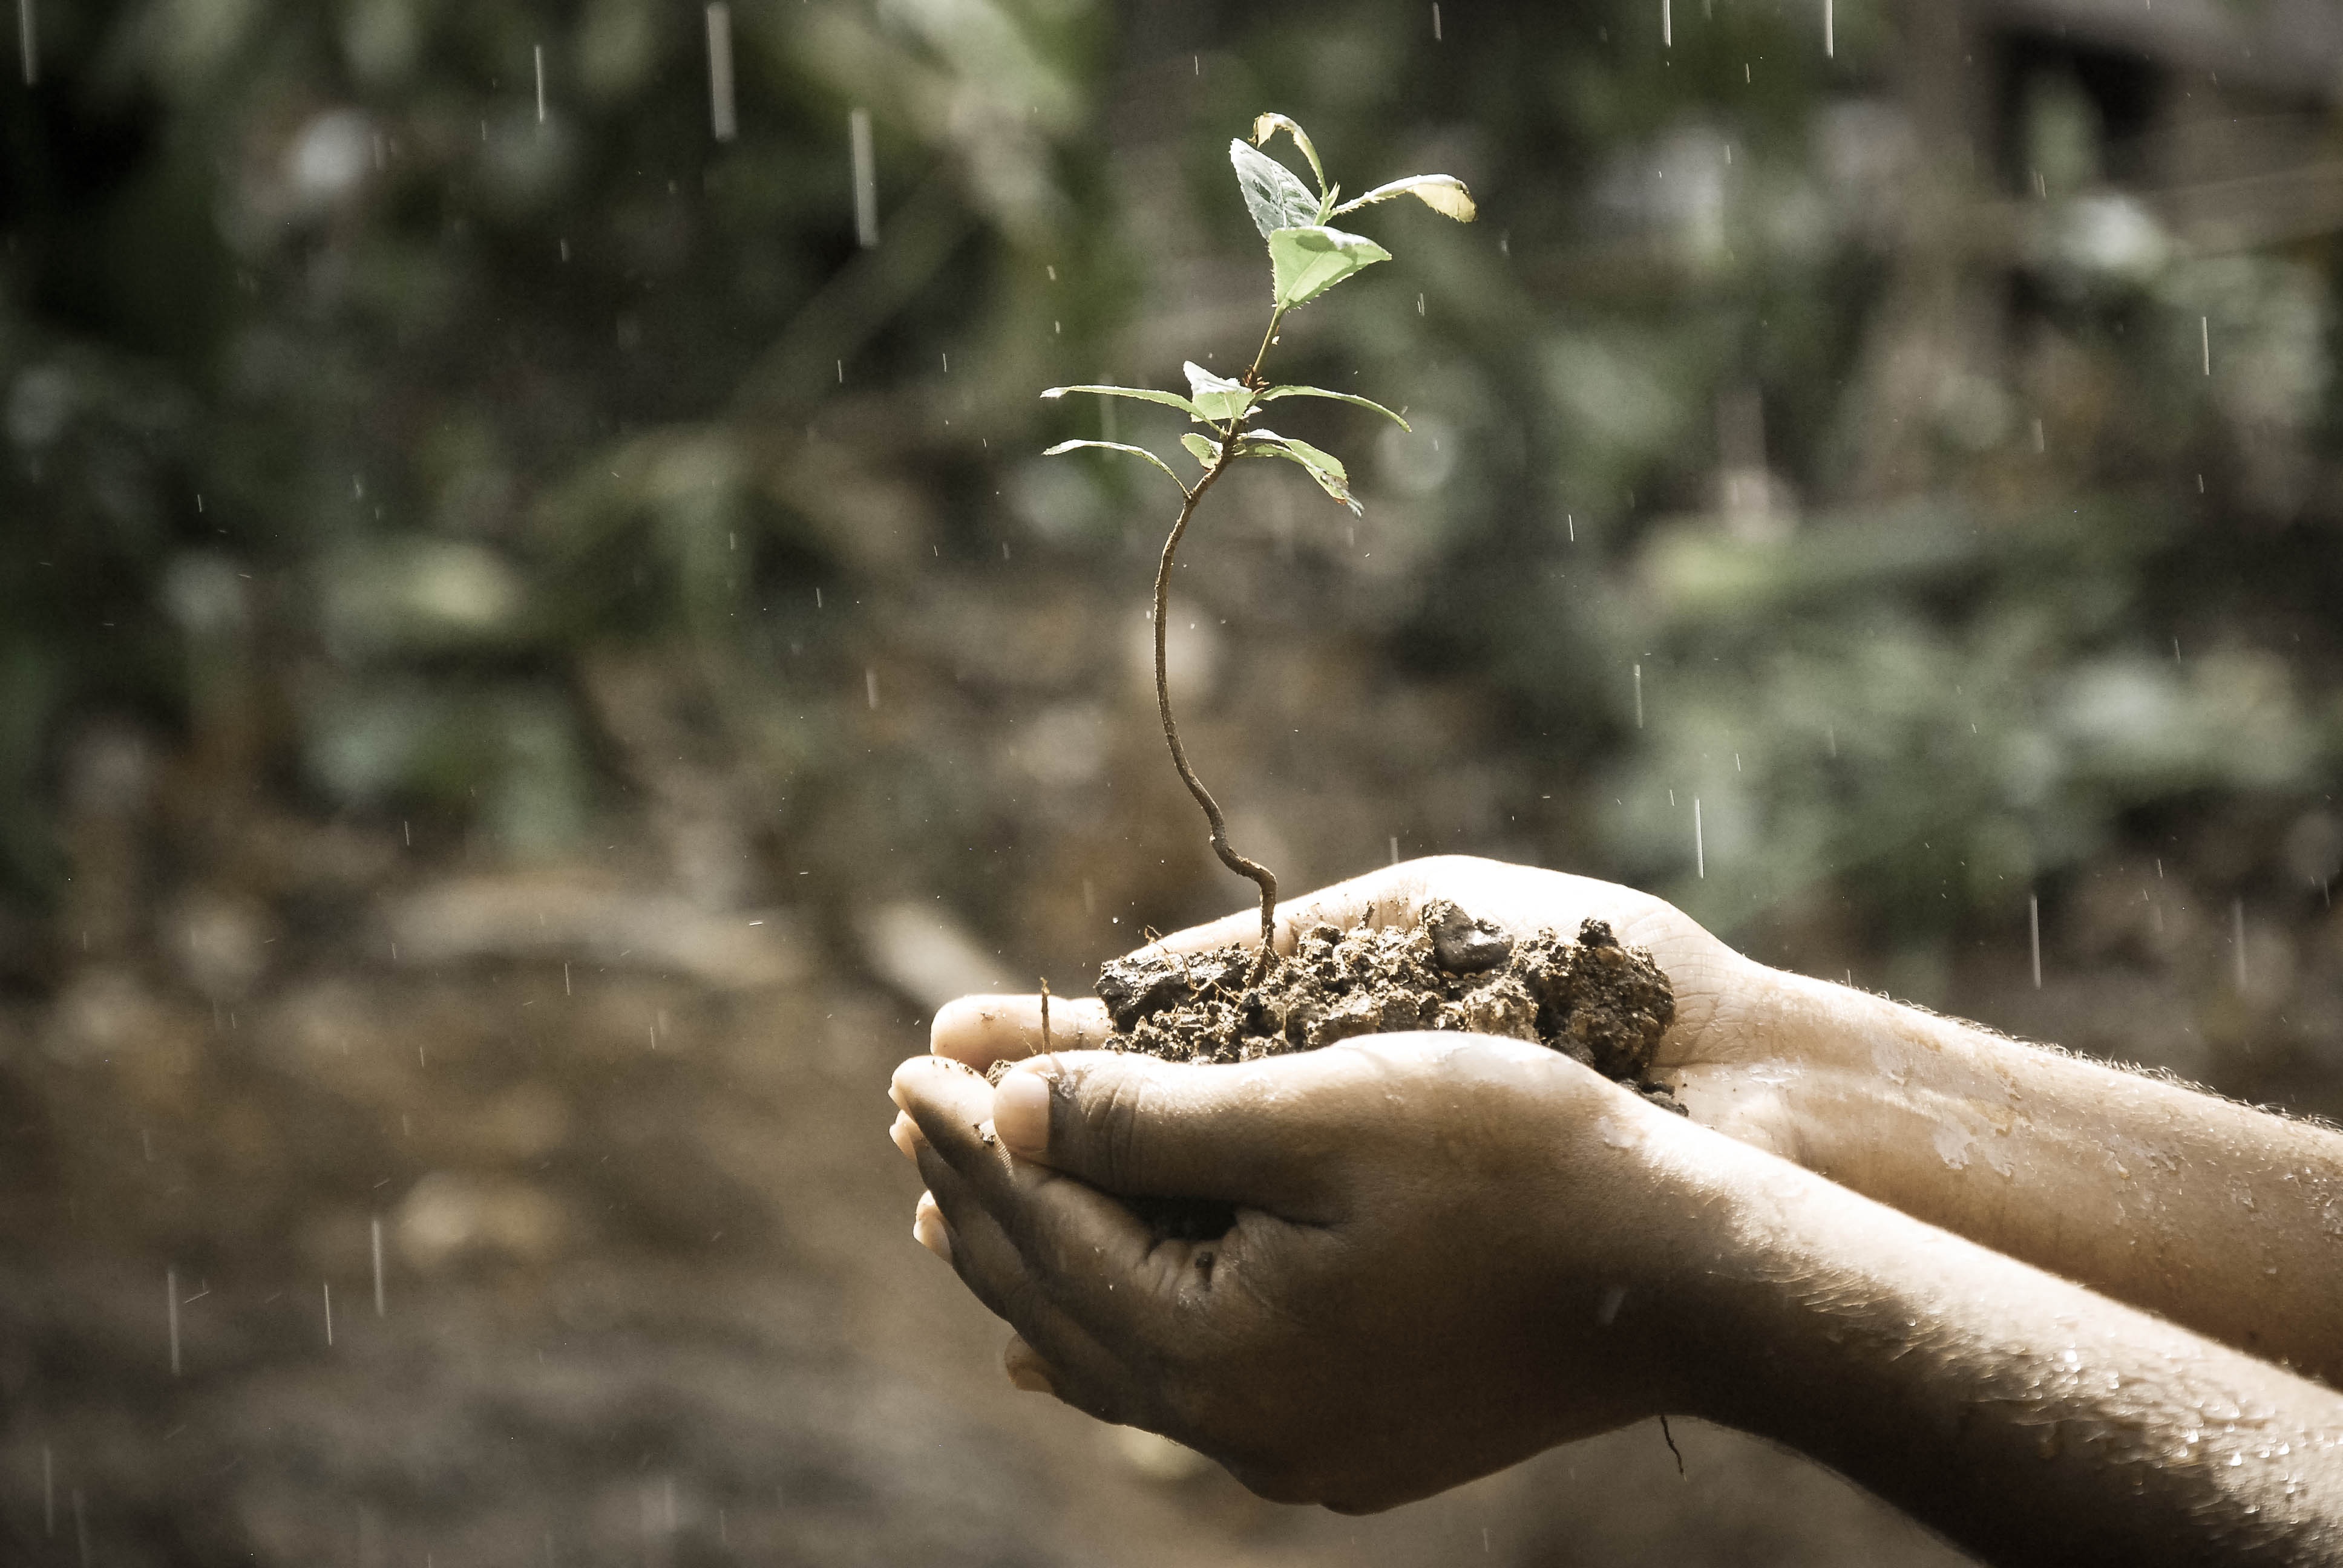
hand, tree, nature, rock, branch, plant, rain, leaf, flower, wildlife, spring, macro, soil, flora, fauna, outdoors, hands, macro photography